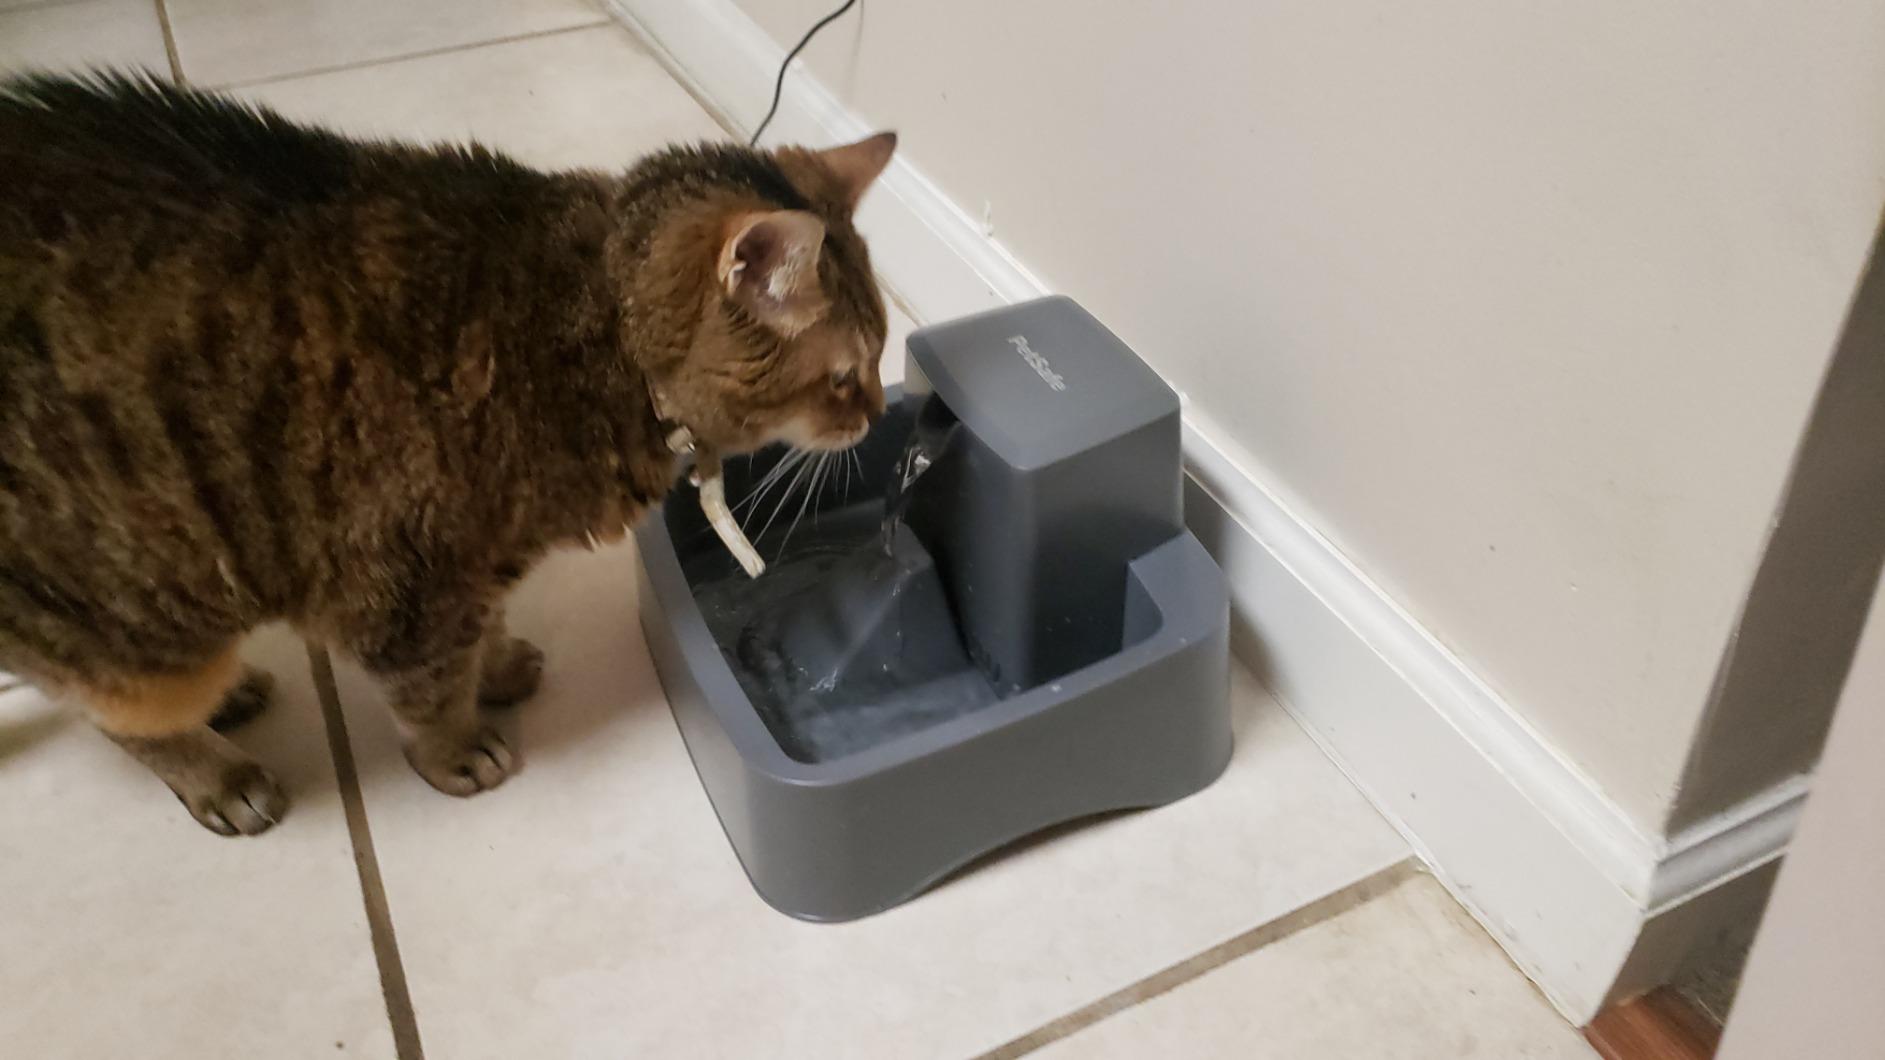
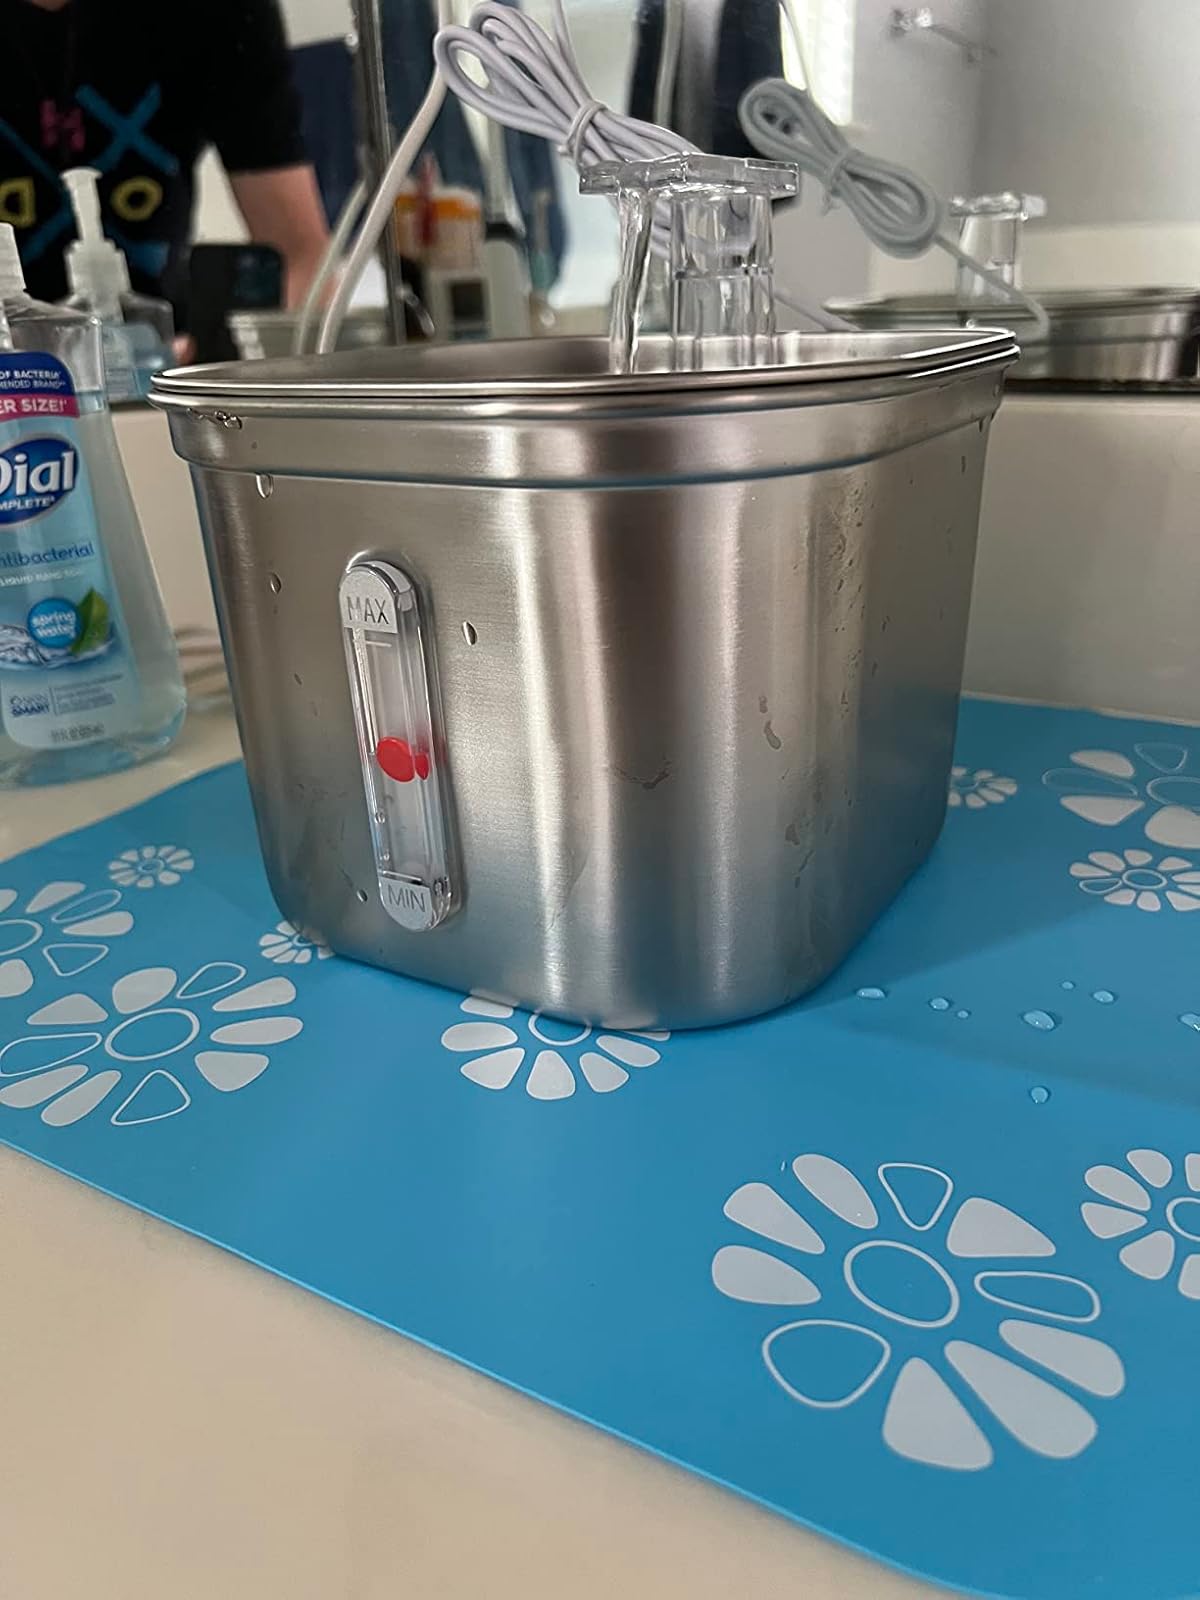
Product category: items_bowl
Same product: no